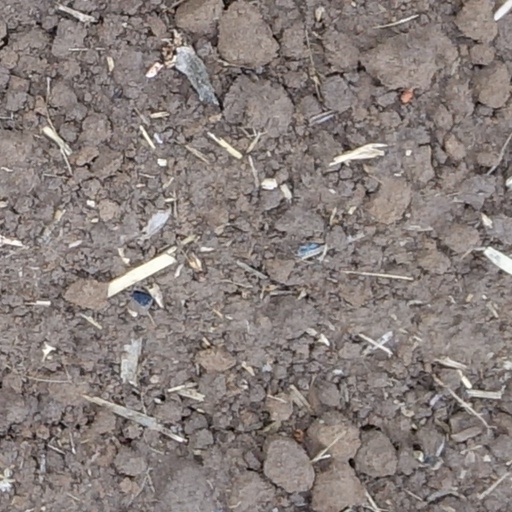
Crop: wheat